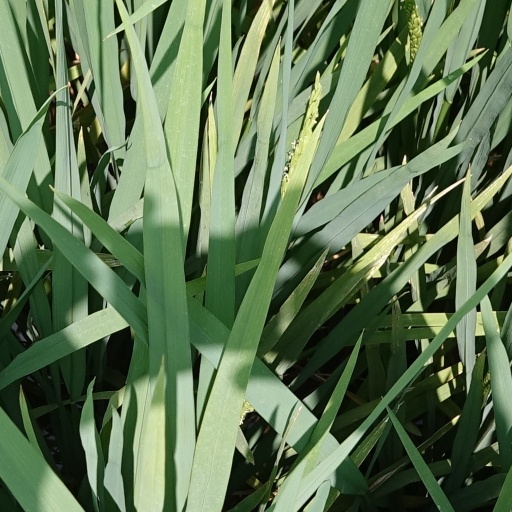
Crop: rice